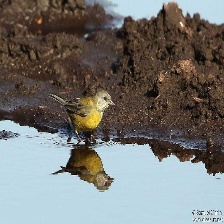
Species: PATAGONIAN SIERRA FINCH
Scientific name: PHRYGILUS PATAGONICUS
ImageNet parent category: house_finch